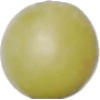
Label: Grape White 2